Hayes Manufacturing Company

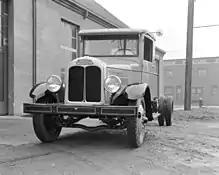

The Hayes Manufacturing Company was established in Vancouver in 1920 by Douglas Hayes, an owner of a parts dealer, and entrepreneur W. E. Anderson from Quadra Island, as Hayes-Anderson Motor Company Ltd. The company sold American-built trucks and truck parts for the first two years, then built their own trucks, which were designed for the climate of the Pacific Northwest, because the trucks weren’t strong enough for the heavy loads of the logging industry at the time. The company was renamed Hayes Manufacturing Company Ltd. after Anderson left the company in 1928. That same year, Hayes moved to a new plant, which was located on 2nd Avenue in Vancouver, where the company remained for until their disestablishment. In 1933, Hayes added diesel engines and dual axles to their logging trucks; the first truck manufacturing company to do so. Despite Anderson leaving the company, the trucks kept the Hayes-Anderson badging until 1934. When hauling logs had become very popular throughout British Columbia, Hayes started production of over-sized logging trucks and trailers.